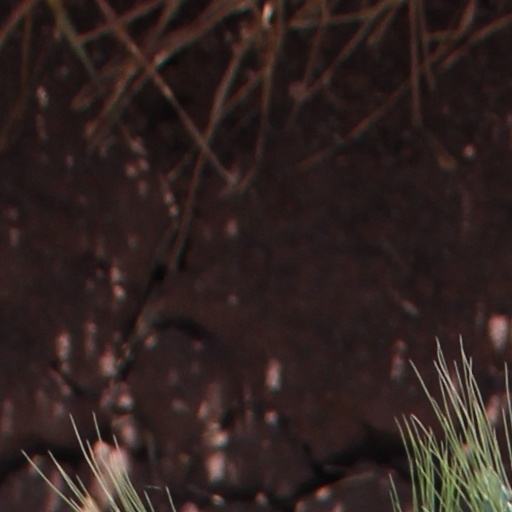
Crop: wheat